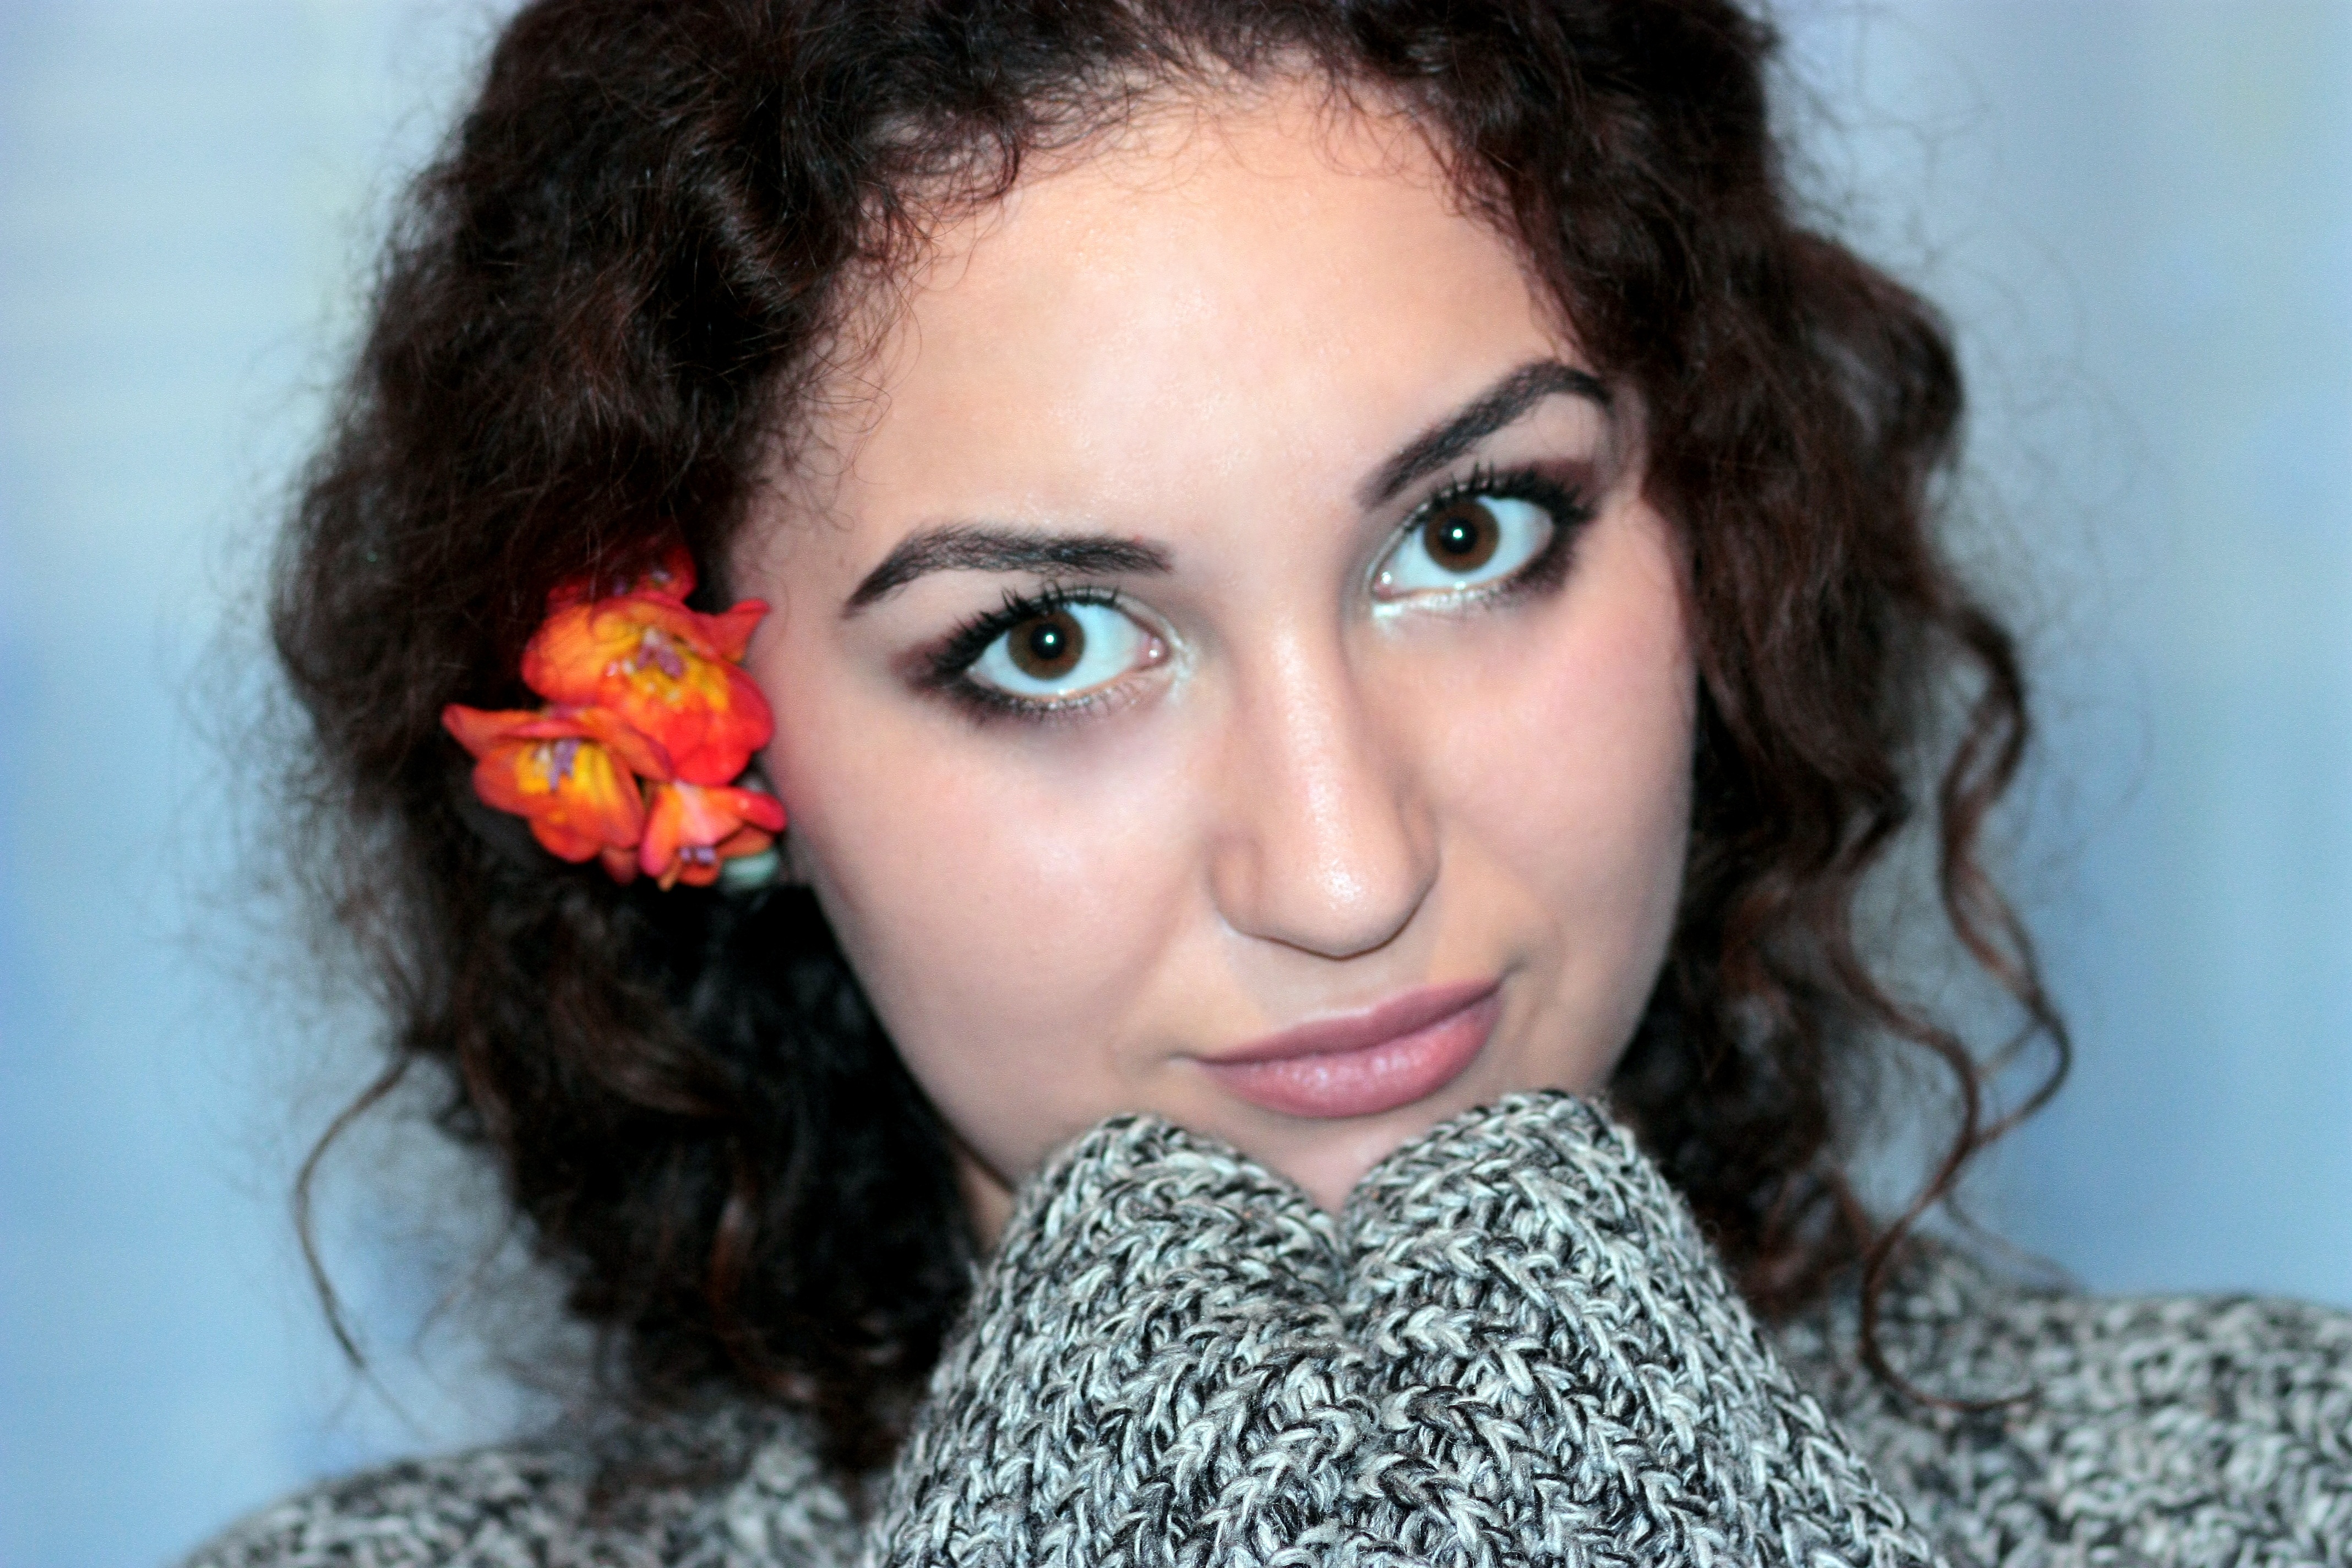
girl, hair, photography, singer, portrait, model, red, romantic, fashion, lady, lip, hairstyle, long hair, flowers, black hair, face, nose, eye, head, skin, beauty, organ, photo shoot, brown hair, portrait photography